Muzaffarnagar

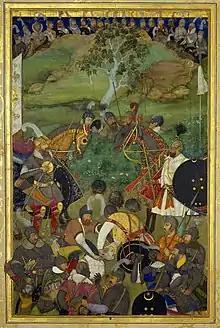
Khan-i Jahan Muzaffar Barha (right) and Sayyid Mian Barha I (left)

The earliest settlers of Muzaffarnagar and the region around it were Brahmins and Rajputs, followed by later migrations of Jat and Gurjar tribes. The town was established in 1633 by the son of a Mughal Commander Sayyid Muzaffar Khan Barha, otherwise known as Khan-i-Jahan, during the reign of Shah Jahan. At the time Muzaffarnagar was part of the "Barah country" as it was intimately connected with the Indian Muslim kinship group called the Barah Sayyids, who controlled the upper Doab. From Muzaffarnagar, the influential Sayyid brothers became de-facto rulers of the Mughal empire in the 1710s. The Indian Muslim inhabitants of Barha especially from near the town of Jansath were heavily recruited in the Mughal army and in the personal cavalry of the Sayyid Brothers.